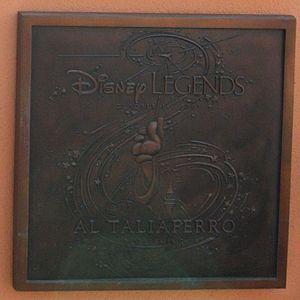
Charles Alfred Taliaferro, connu sous le nom de Al Taliaferro, est un dessinateur de bande dessinée s'inspirant des personnages de la Walt Disney Company. Il travaillait pour l'éditeur King Features Syndicate.